39th GMA Dove Awards

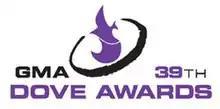

The 39th Annual GMA Dove Awards presentation was held on April 23, 2008, recognizing accomplishments of musicians for the year 2007. The show was held at the Grand Ole Opry House in Nashville, Tennessee.